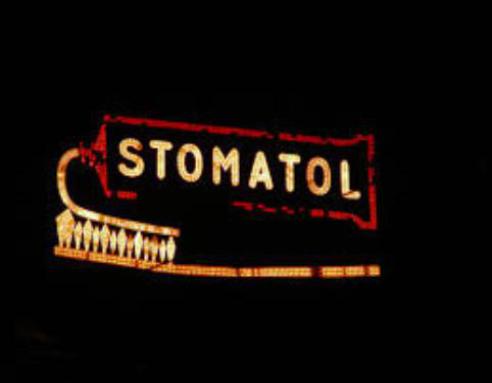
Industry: Necessities